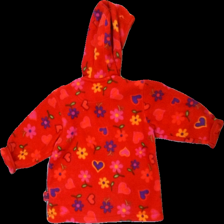
View: back
Type: Sweater
Category: Children
Brand: Fix (Lindex)
Colors: Red, Yellow, Purple, Multicolor
Material: 100% polyester
Cut: Regular
Size: 98
Season: All
Price range: 50-100
Recommended usage: Reuse
Comment: washed out